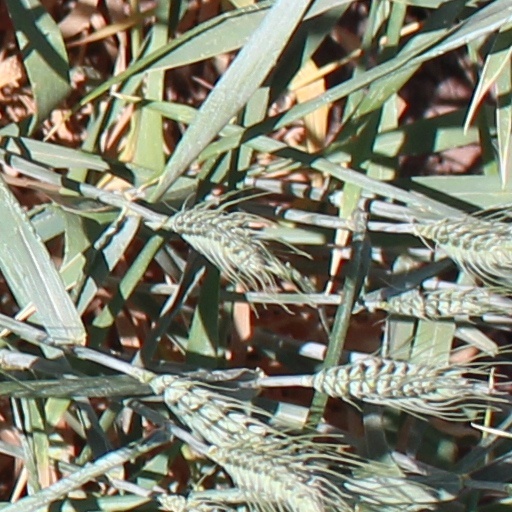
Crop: wheat